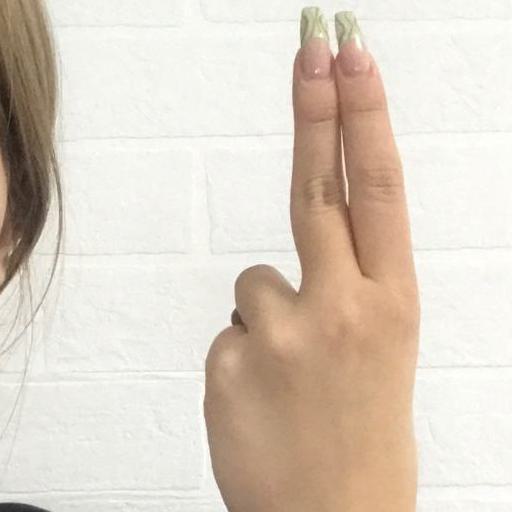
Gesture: two_up_inverted